Describe the emotion expressed in this image:  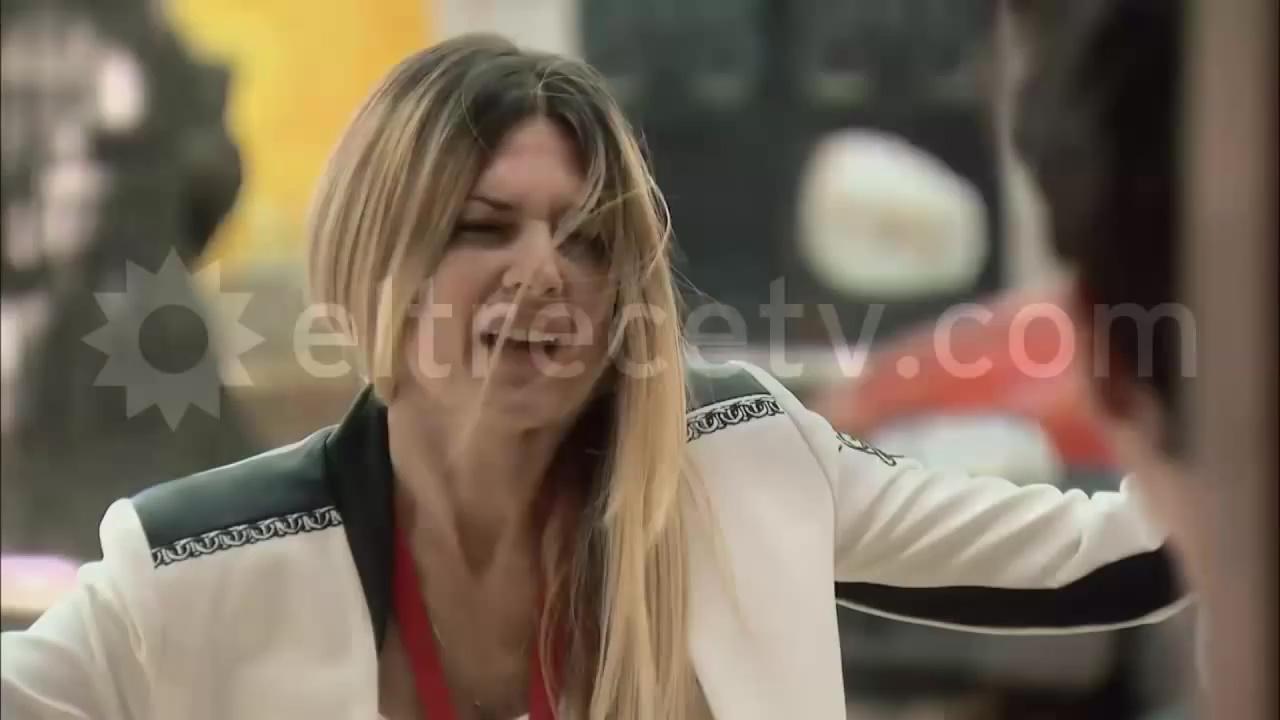
This person displays Pain, valence and arousal with moderate intensity.